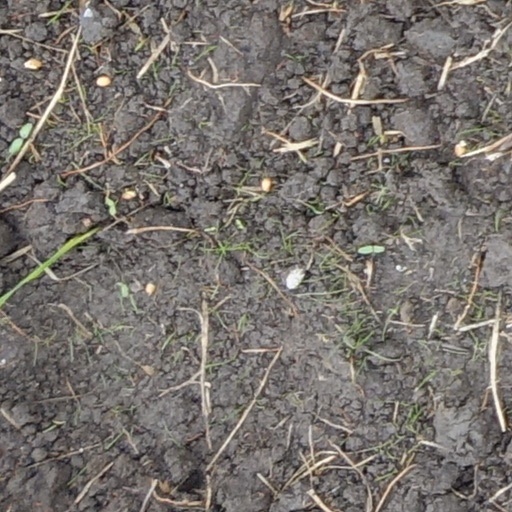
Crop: wheat